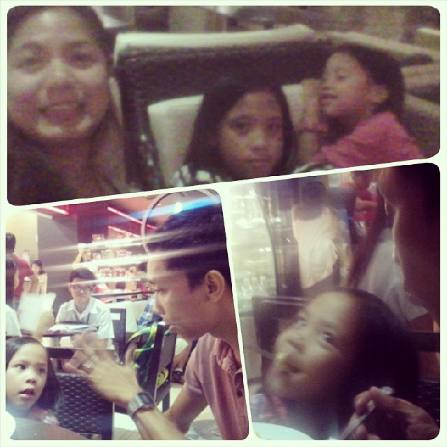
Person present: Yes